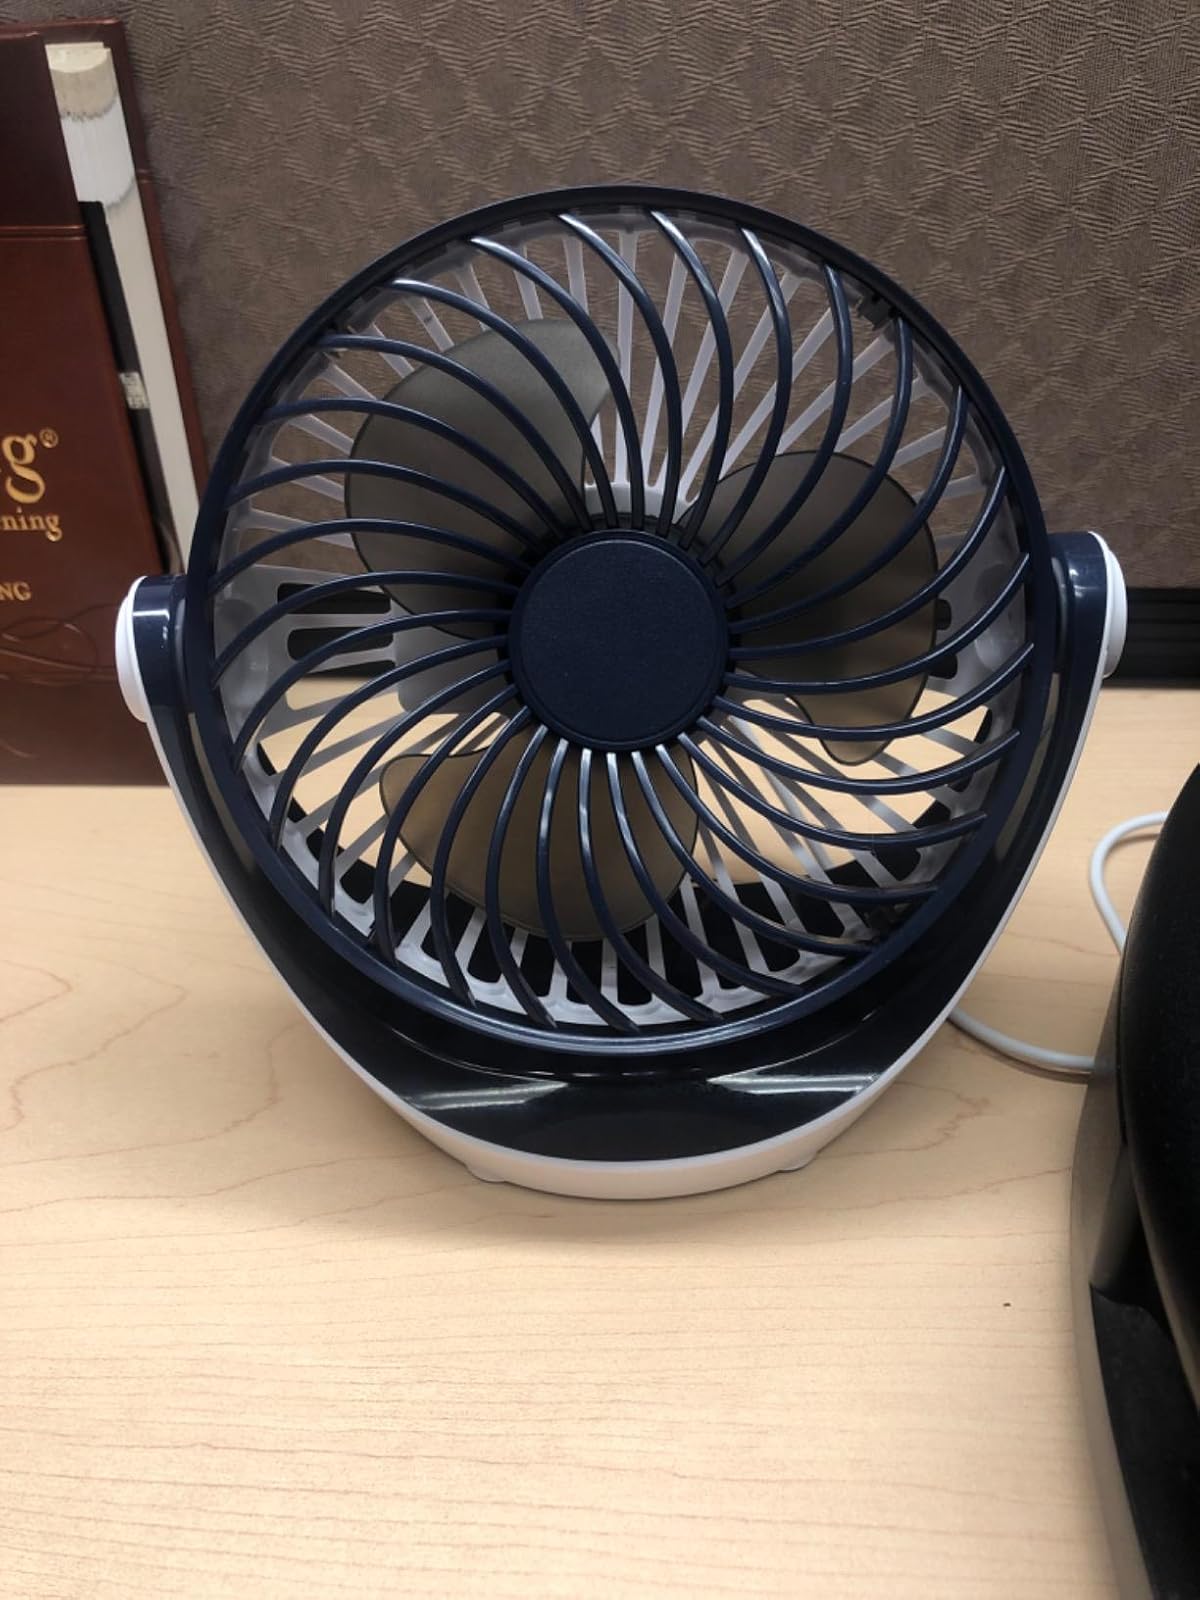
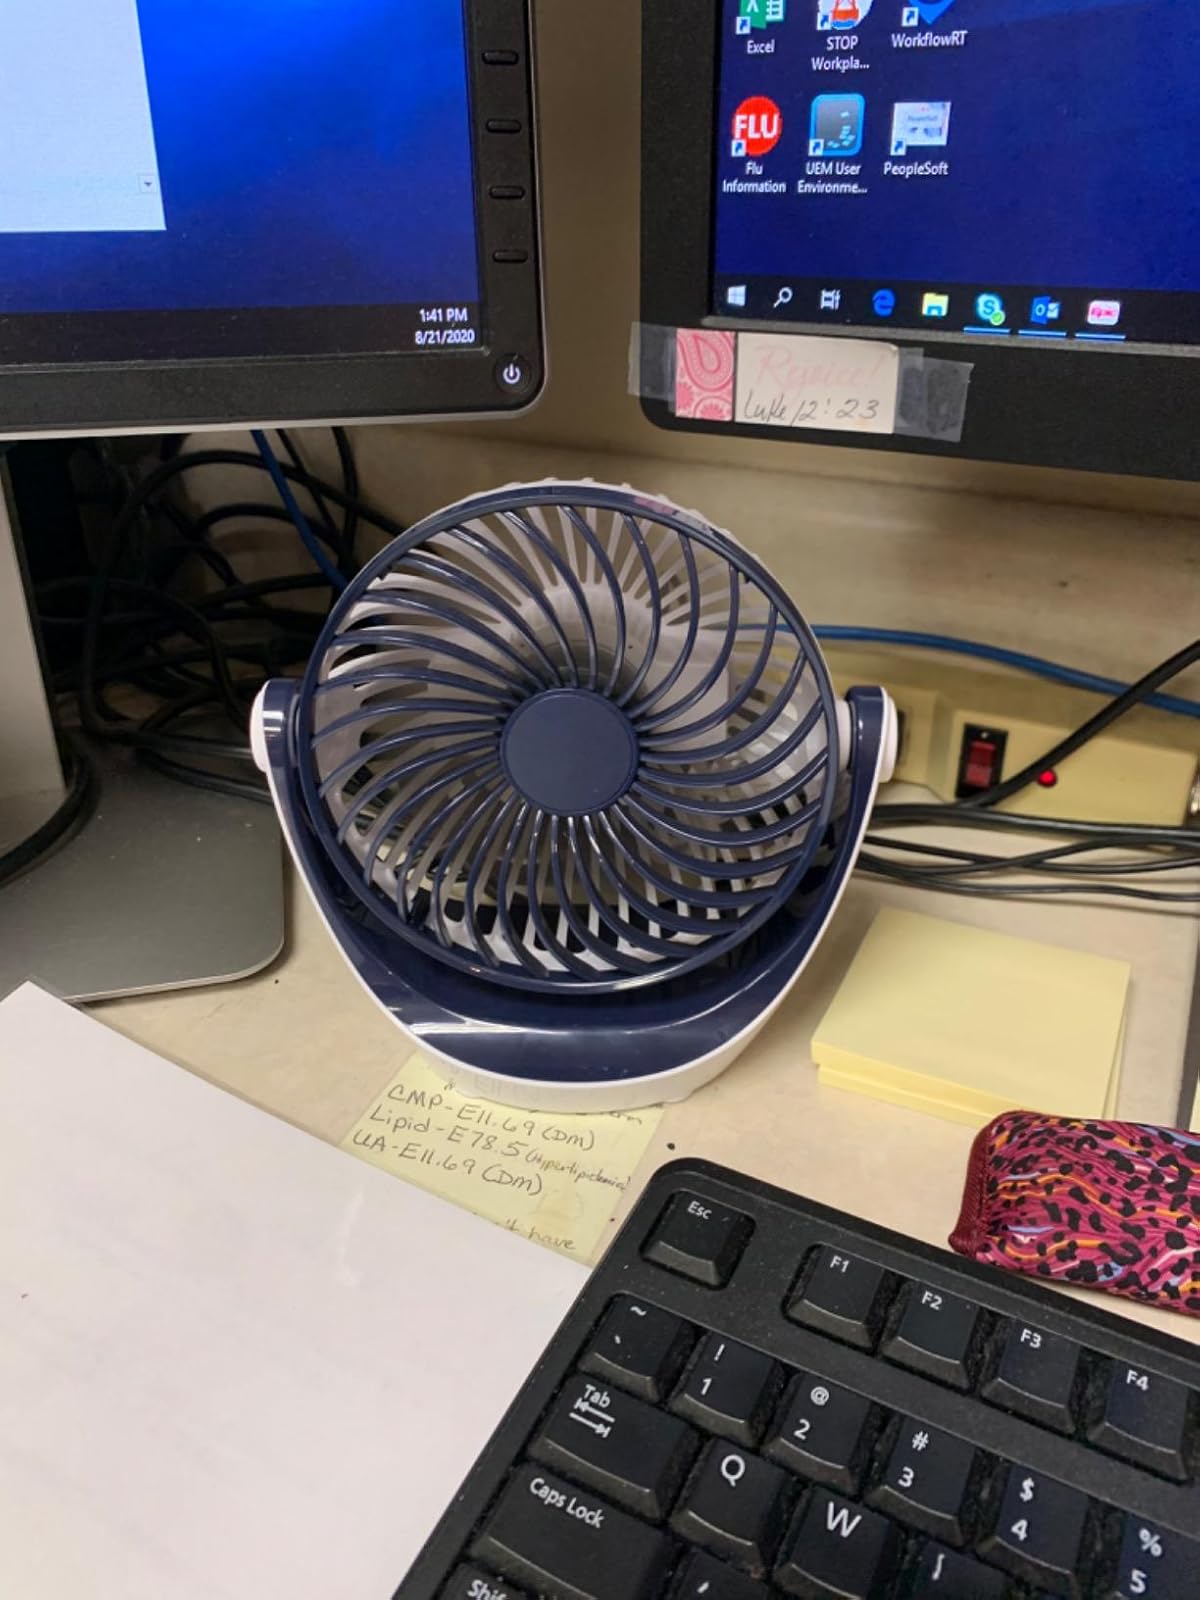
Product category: fan
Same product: yes